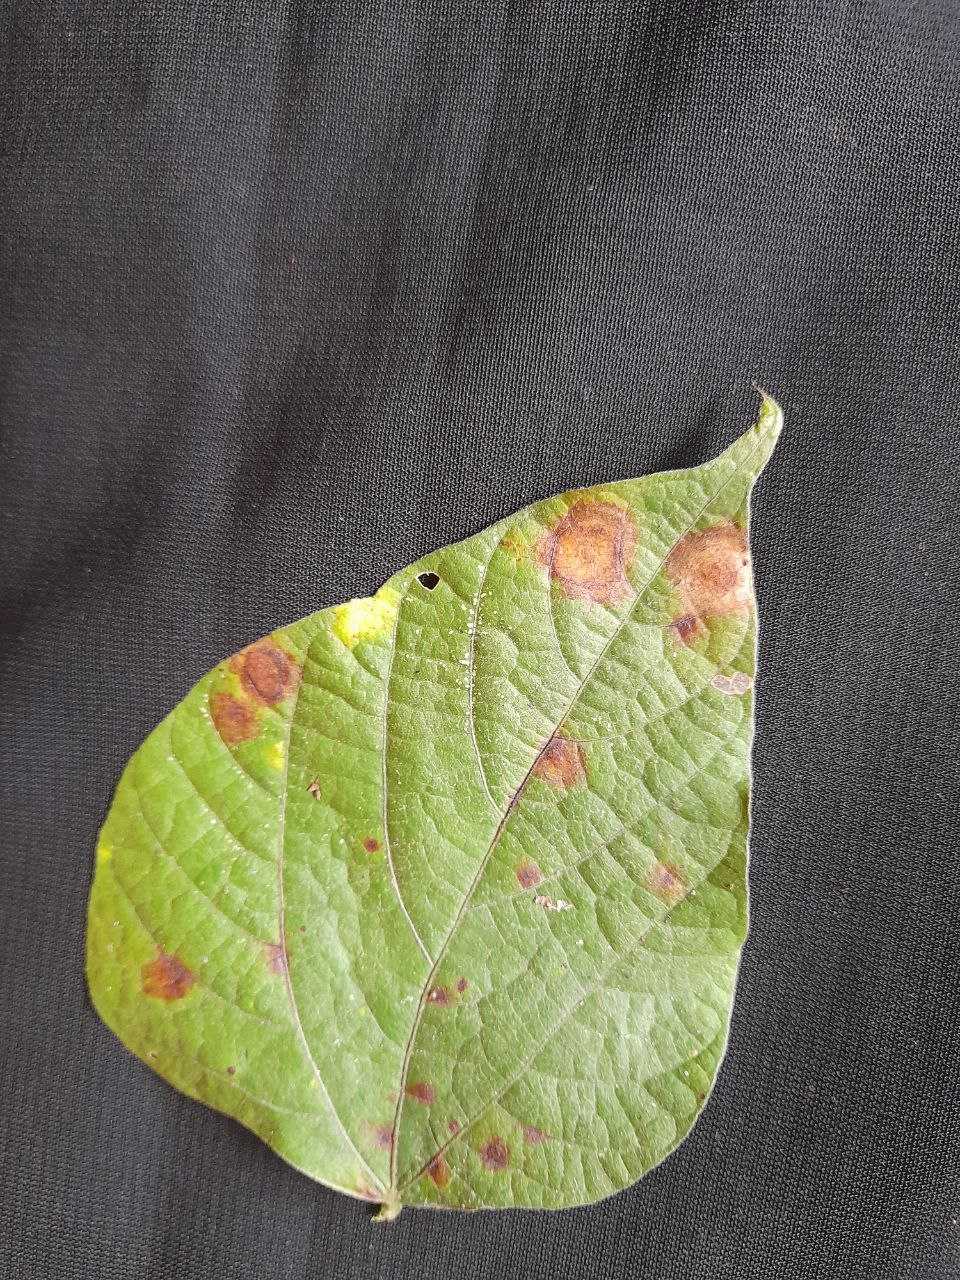
Crop: bean
Leaf condition: Rust